Bellinzona

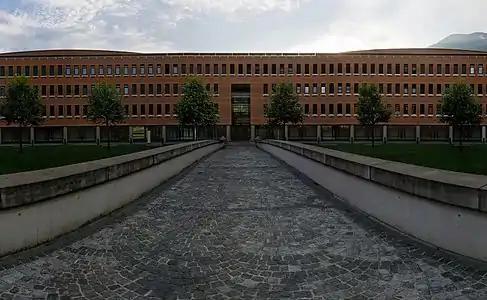
Office building originally built for the Directorate of Telecommunications of the former Swiss PTT, now a business center.

The local industry is mainly based on mechanical engineering. The Società Bancaria Ticinese is based in Bellinzona. The most important employer is Swiss Federal Railways.